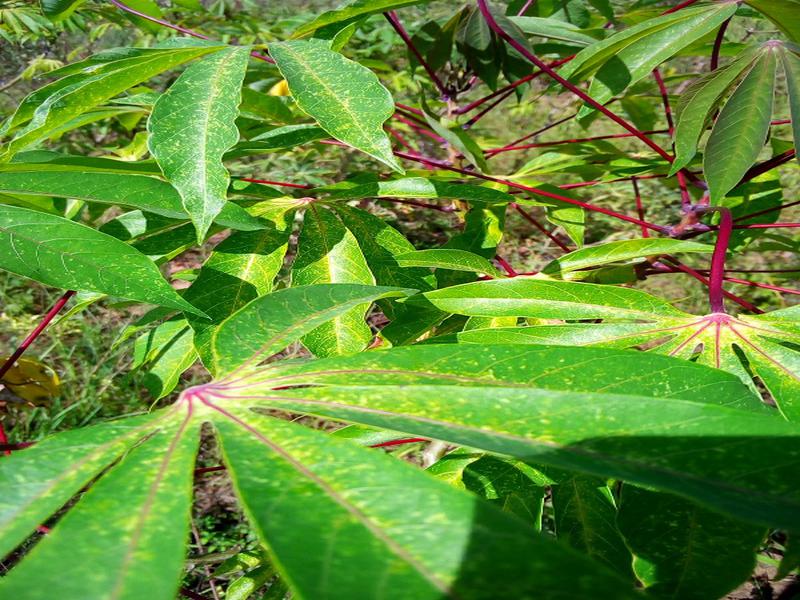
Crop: cassava
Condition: green_mottle